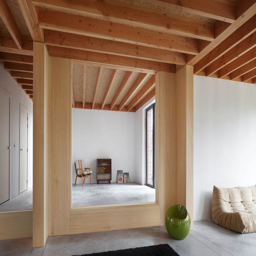
a robust outer shell accommodates and buffers an adaptable wooden interior : here the most elevated part of the ground floor can be closed off and used as a separate office space .